Pierre Waidmann

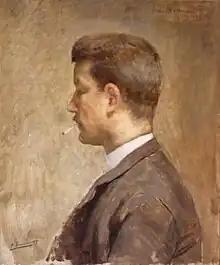
Self-portrait with cigarette

Pierre Waidmann, born into a wealthy family and sensitive to the arts, moved from his native Lorraine to Paris in the late 1870s to study with Ferdinand Humbert and François-Louis Français. Ten years later he was also a pupil of Alfred Roller and Henri Gervex. In 1890 he took up residence in Paris, at 66 , but he still returned regularly to stay at the home of his grandfather, the collector (1802–1881) where he painted numerous landscapes of the Vosges region.